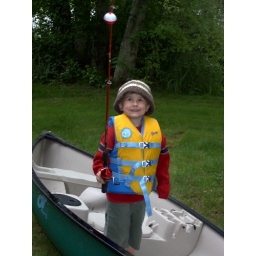
Carbon used his new birthday fishing pole at Grandma's house. There are fish in her lake!